Simcheongga

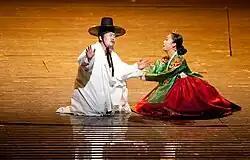
performance by National Theater of Korea

The exact date of when the story was adapted into a pansori is unknown. According to records, can be found in the "Kwanuhŭi" written by Song Man-jae in the time of Sunjo of Joseon and also in "The History of Joseon Traditional Opera" written Chŏng No-sik in the 1900s.